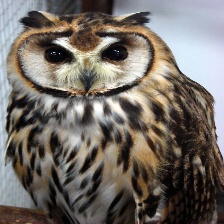
Species: STRIPED OWL
Scientific name: ASIO CLAMATOR
ImageNet parent category: great_grey_owl